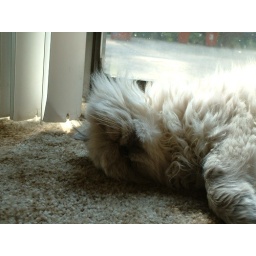
mischief sleeping in front of the balcony door.